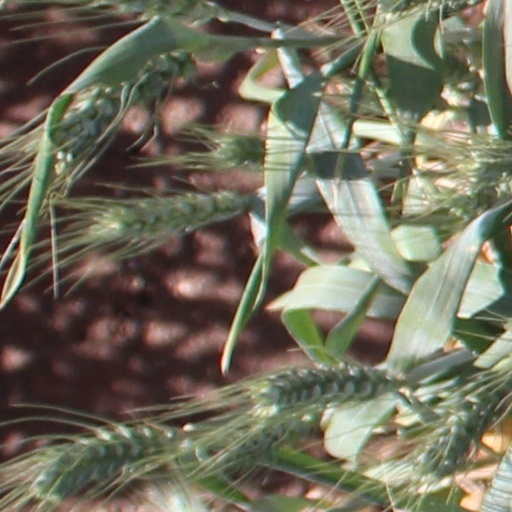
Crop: wheat